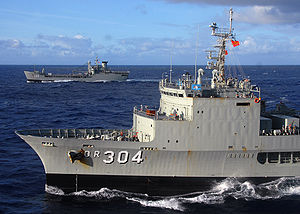
Royal Australian Navy
HMAS Success (forrest) og HMAS Tobruk i 2008
"Royal Australian Navy er den maritime gren af Australian Defence Force. Efter oprettelsen af den Australske føderation i 1901 blev de forskellige koloniale flåder samlet til en flåde: ""Commonwealth Naval Forces"". Flåden var oprindeligt etableret for at beskytte de australske farvande, men da flåden i 1911 blev til ""Royal Australian Navy"" fik den gradvist et øget ansvar i regionen.